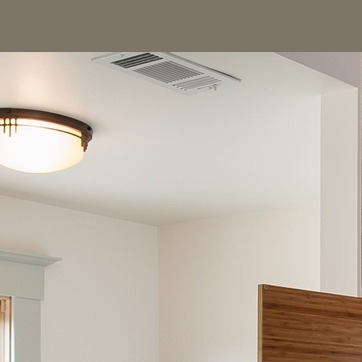
Material: painted